Achille Bonito Oliva

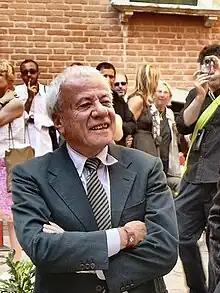

Achille Bonito Oliva (born 1939) is an Italian art critic and historian of contemporary art. Since 1968 he has taught history of contemporary art at La Sapienza, the university of Rome. He has written extensively on contemporary art and contemporary artists. He originated the term "Transavanguardia" to describe the new direction taken in the late 1970s by artists such as Sandro Chia, Francesco Clemente, Enzo Cucchi, Nicola De Maria, and Mimmo Paladino. He has organised or curated numerous contemporary art events and exhibitions; in 1993 he was artistic director of the Biennale di Venezia.